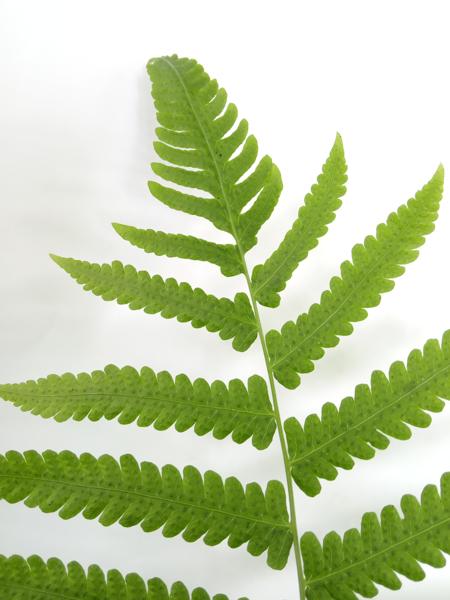
Weed species: Pteris vittata